Router (woodworking)

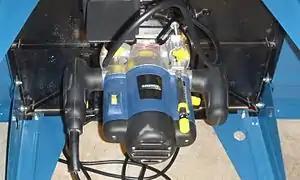
View underneath a router table showing plunge router attached.

A router may be mounted upside down in a router table or bench. The router's base plate is mounted to the underside of the table, with a hole allowing the bit to protrude above the table top. This allows the work to be passed over the router, rather than passing the router over the work. This has benefits when working with smaller objects and makes some router operations safer to execute. A router table may be fitted with a fence, fingerboards and other work-guiding accessories to make the operation safer and more accurate.